Müjde Yüksel

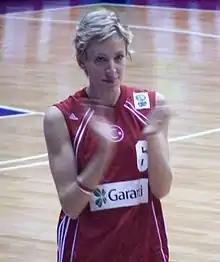

Müjde Yüksel (born 9 March 1981) is a former Turkish female basketball player. The national competitor played in the forward position.